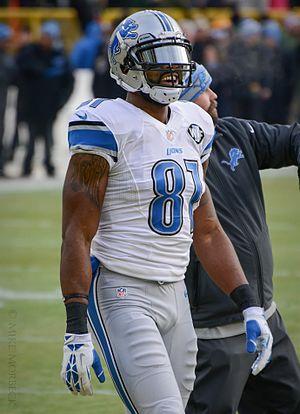
Calvin Johnson, surnommé Megatron, né le 25 septembre 1985 à Tyrone dans l'État de Géorgie, est un joueur américain de football américain ayant évolué au poste de wide receiver. Il a été drafté deuxième en 2007 par les Lions de Détroit, après avoir évolué au niveau universitaire avec les Yellow Jackets de Georgia Tech.